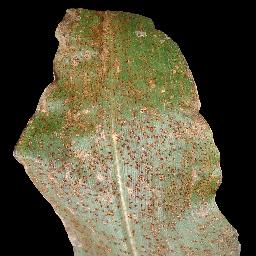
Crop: corn
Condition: (maize)_common_rust